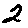
Label: 2